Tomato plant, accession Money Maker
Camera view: vertical (180 deg); turntable rotation: 180 degrees
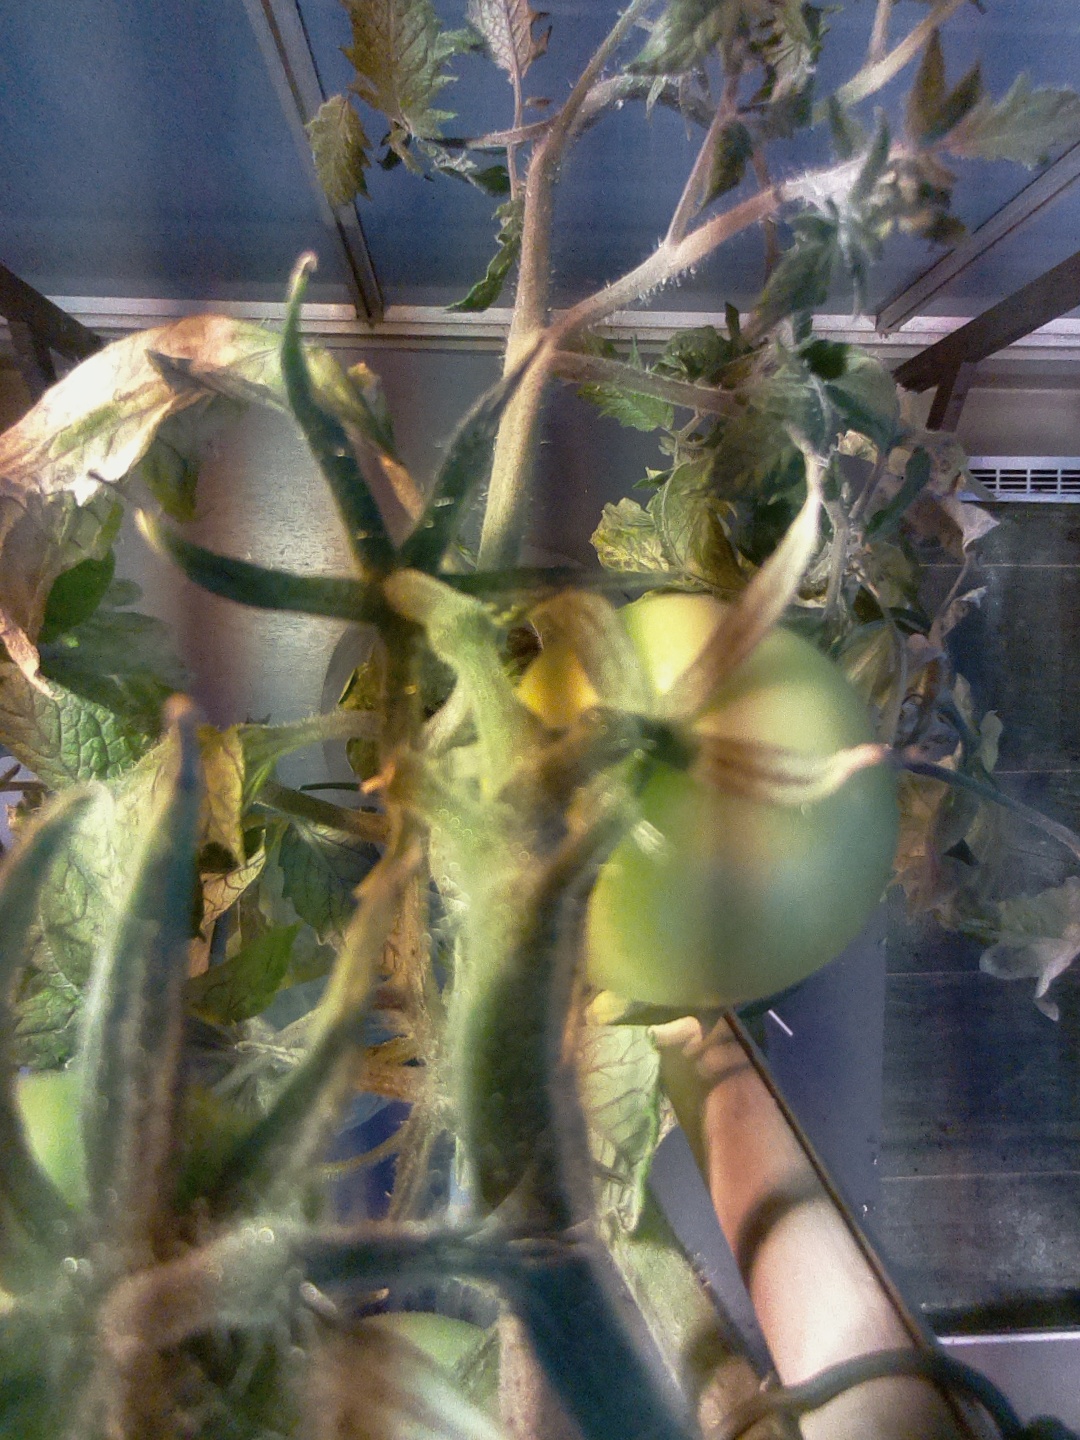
BBCH growth stage 80: fruits start showing typical ripe color (orange -> red)